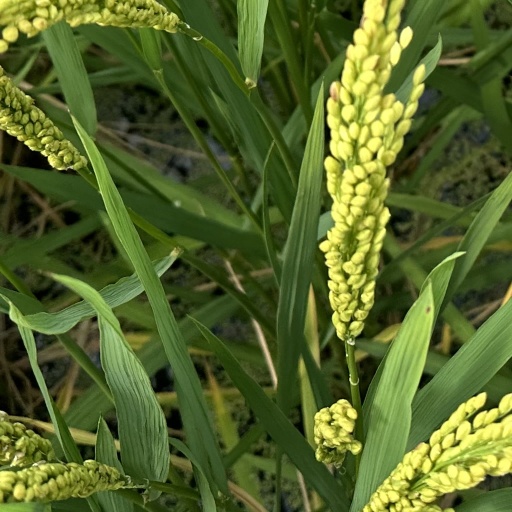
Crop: rice